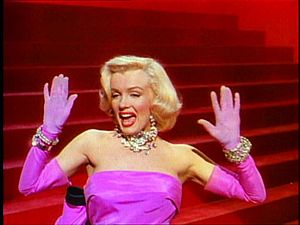
Marilyn Monroe
Marilyn Monroe i filmen Gentlemen Prefer Blondes
Marilyn Monroe var en af Hollywoods største filmstjerner 1950-60; verdensberømt efter bl.a. filmene Gentlemen Prefer Blondes og How to Marry a Millionaire i 1953, River of No Return, 1954, The Seven Year Itch, 1955, Bus Stop, 1956, The Prince and the Showgirl, 1957, Some Like It Hot, 1959 og The Misfits, 1961, og det største sexsymbol i efterkrigstiden. Marilyn Monroe døde af en overdosis barbiturater i sit hjem i Los Angeles.